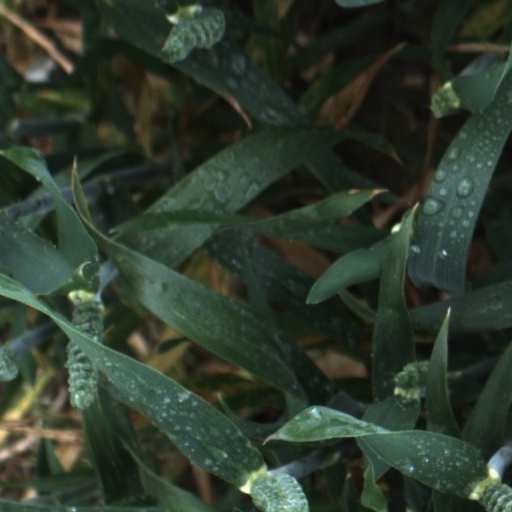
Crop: wheat